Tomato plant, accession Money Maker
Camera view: tilt-top (135 deg); turntable rotation: 90 degrees
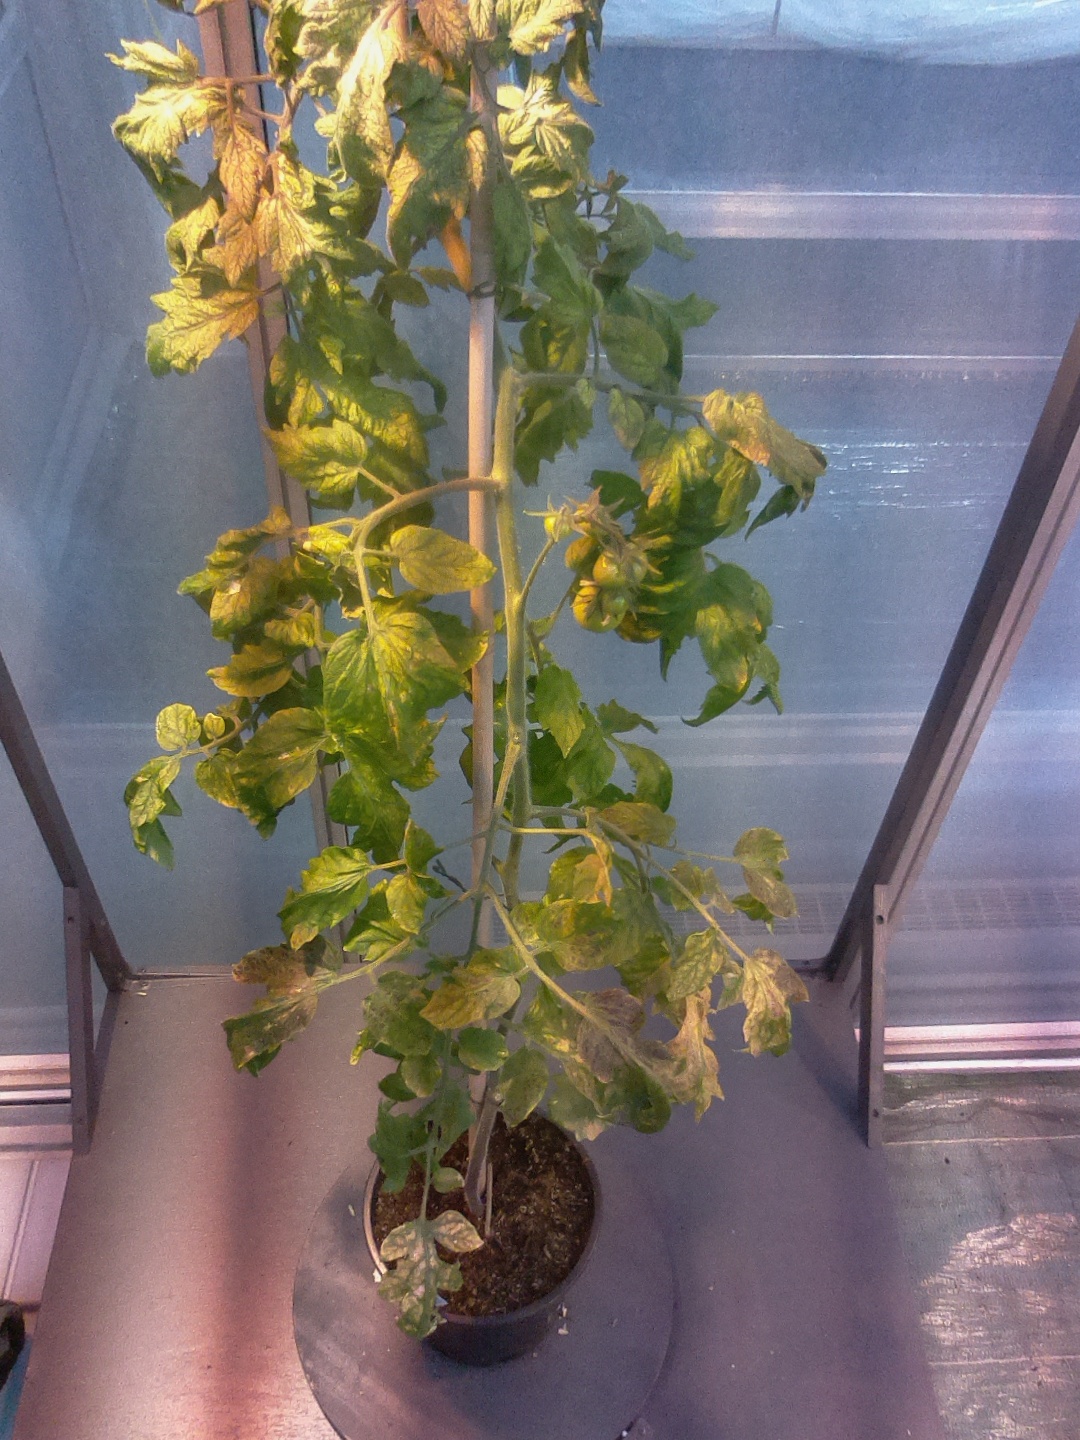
BBCH growth stage 74: 40%-50% of final fruit size